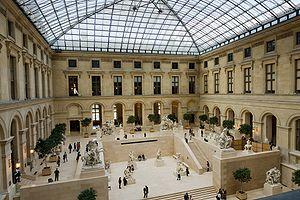
Cour Marly - Musée du Louvre - Paris
Le musée du Louvre est un musée situé à Paris, en France.